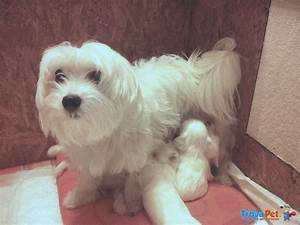
Label: dog